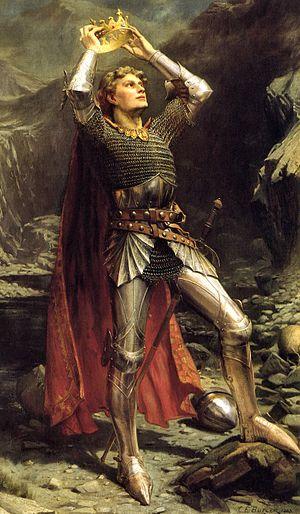
Le Roi Arthus, opus 23, est un drame lyrique en trois actes et six tableaux du compositeur français Ernest Chausson sur un livret écrit par lui-même. Écrit entre 1886 et 1895, l'ouvrage n'est représenté pour la première fois que quatre ans après la mort du compositeur, le 30 novembre 1903 au Théâtre royal de la Monnaie à Bruxelles au terme d'une longue attente. La scénographie lors de la création a été confiée à Albert Dubosq et les costumes au peintre symboliste Fernand Khnopff. Les décors ont été réalisés par les ateliers de Dubosq et Henri Lerolle, beau-frère du compositeur ; la production a été supervisée par la veuve de Chausson.
Le roi Arthur ou Arthur Pendragon est, d'après les romances médiévales, un seigneur breton qui aurait organisé la défense des peuples celtes des îles Britanniques et de Bretagne armoricaine face aux envahisseurs germaniques à la fin du Vᵉ siècle ou au début du VIᵉ siècle. La légende d'Arthur est principalement inspirée par le folklore et l'invention littéraire, et son existence historique n'est pas attestée. Les sources historiques sont recueillies sur de rares textes contradictoires, essentiellement des poèmes et contes en langue galloise, des annales et chroniques décrivant la romanisation et la christianisation de la Grande-Bretagne comme les Annales Cambriae et l’Historia Brittonum et la vie des premiers saints de l'île bretonne, comme Gildas le Sage. Le nom d'Arthur apparaît également dans d'anciens poèmes tel que le Y Gododdin. Son histoire se situe à une époque où le terme « Bretagne » désignait la grande moitié sud de l'actuelle Grande-Bretagne.
King Arthur, sous-titré The British Worthy, est un semi-opéra en cinq actes sur un livret de John Dryden et une musique d'Henry Purcell. Il fut donné pour la première fois en mai ou juin 1691 au Théâtre de Dorset Garden de Londres. Il s'agit d'un semi-opéra dans lequel les principaux personnages ne chantent pas mais sont présentés par les personnages secondaires.